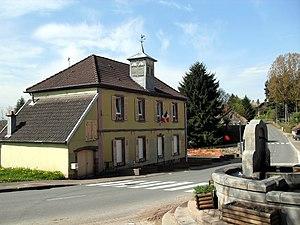
La mairie de Vétrigne
Vétrigne est une commune française située dans le département du Territoire de Belfort en région Bourgogne-Franche-Comté. Elle est rattachée au canton d'Offemont. Ses habitants sont appelés les Vétrignois.